Yale Model Government Europe

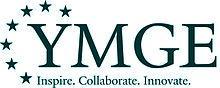

Yale Model Government Europe (YMGE) is a constituent program of the Yale International Relations Association (YIRA) at Yale University. Founded in 2010 under the auspices of the YIRA Independent Initiatives Program, YMGE is now a registered civic organization in the Czech Republic. The inaugural conference, YMGE 2011, took place in November 2011 in Prague hosting delegates from around the world. The second annual YMGE in 2012 drew 300 students from 25 countries spanning four continents. From 2013 onwards, YMGE has been hosted in Budapest, Hungary, and has now risen to about 375 attending delegates each year. Beginning in 2019, YMGE has relocated to Lisbon, Portugal, where it has expanded its attendance to include delegates from across the globe.